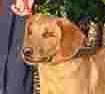
dog